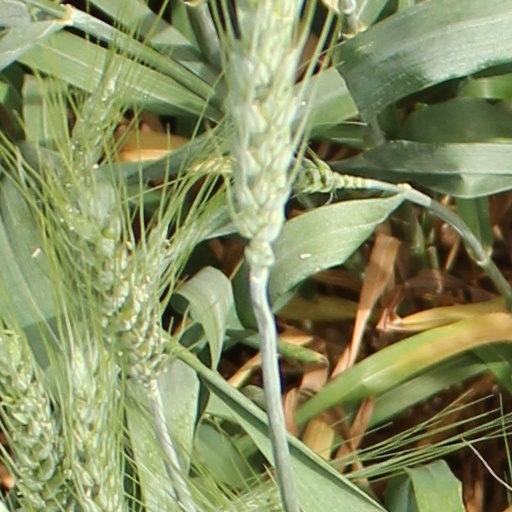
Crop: wheat